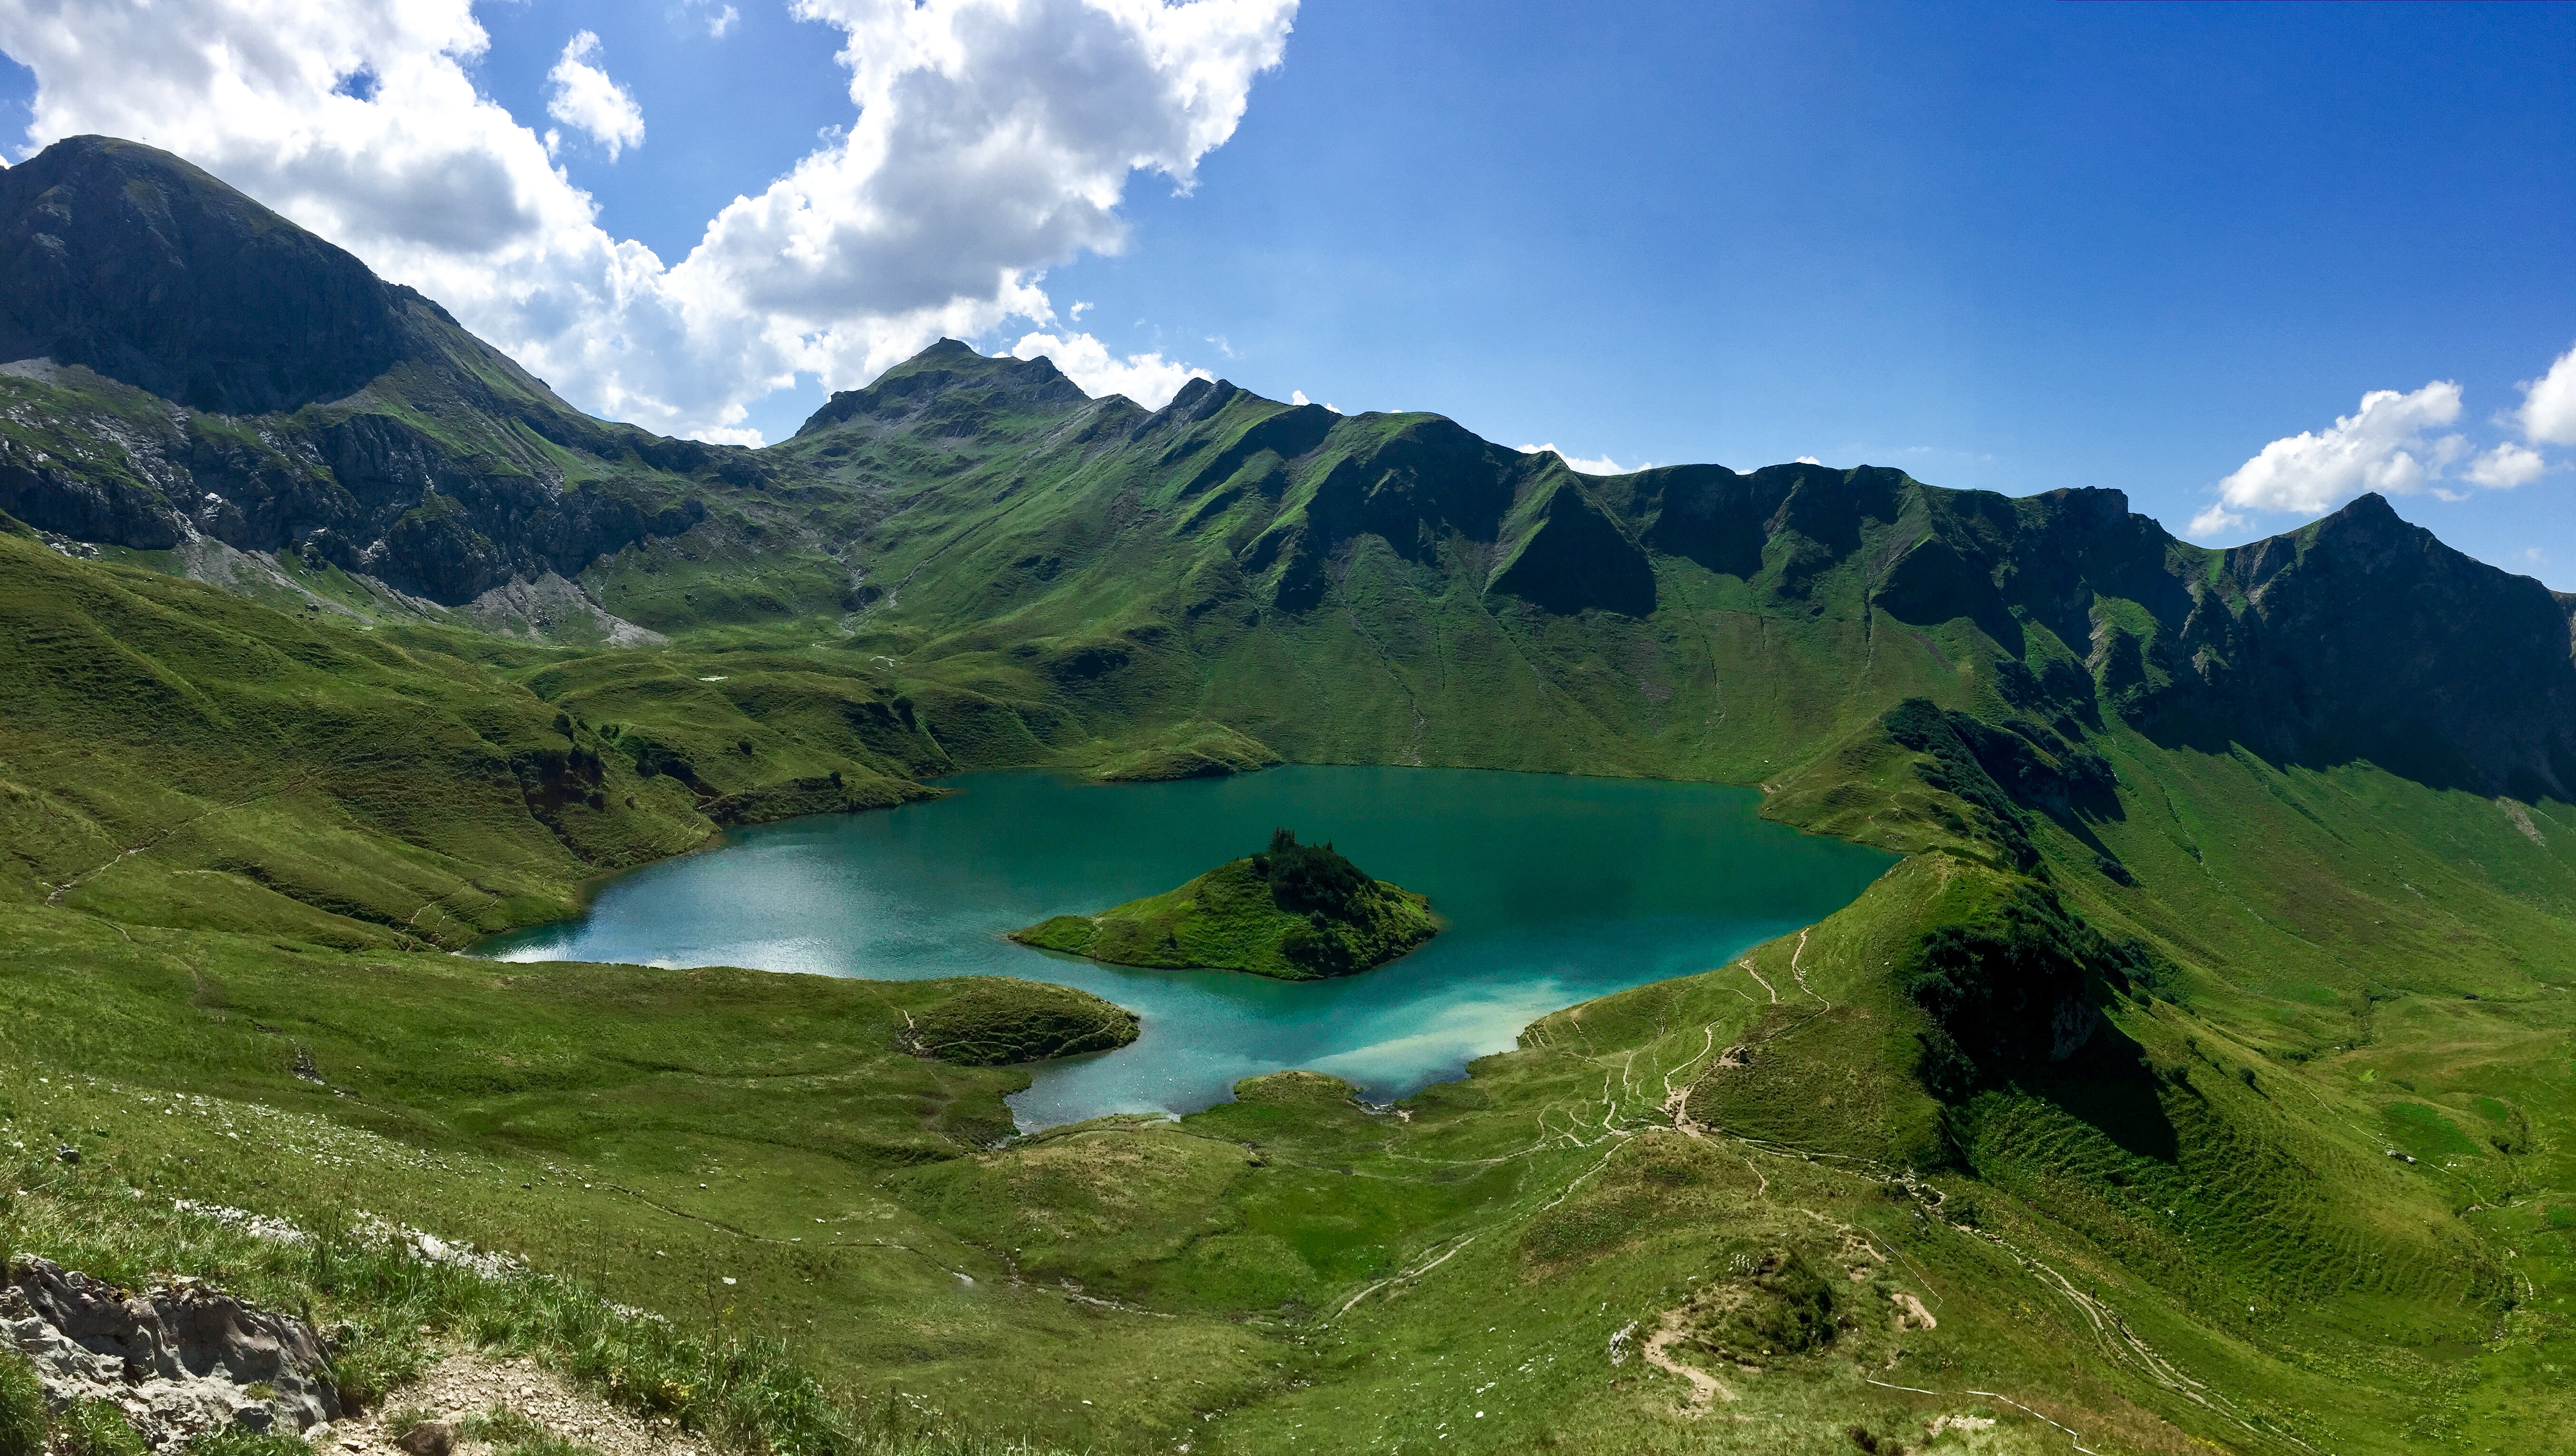
landscape, nature, wilderness, mountain, cloud, meadow, hill, lake, valley, mountain range, fjord, highland, national park, ridge, alps, plateau, fell, loch, crater lake, landform, tarn, mountain pass, geographical feature, mountainous landforms, glacial landform